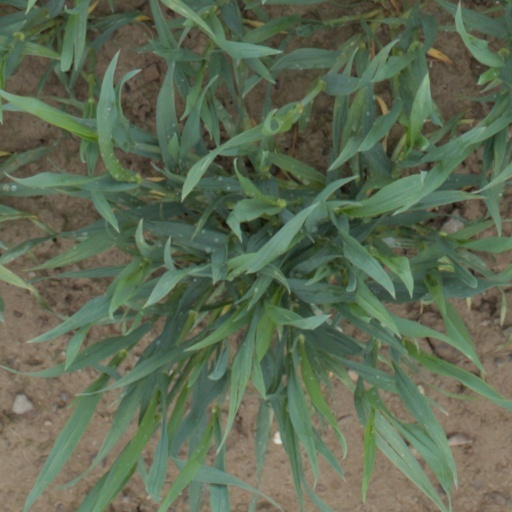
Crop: wheat